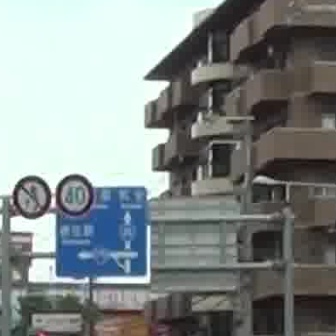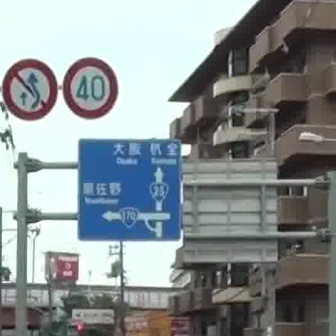
  Please identify the target specified by the bounding box [56,186,142,272] in the first image and locate it in the second image. Return the coordinates in [x_min,y_min,x_max,y_max] format.
Answer: [77,137,179,239]